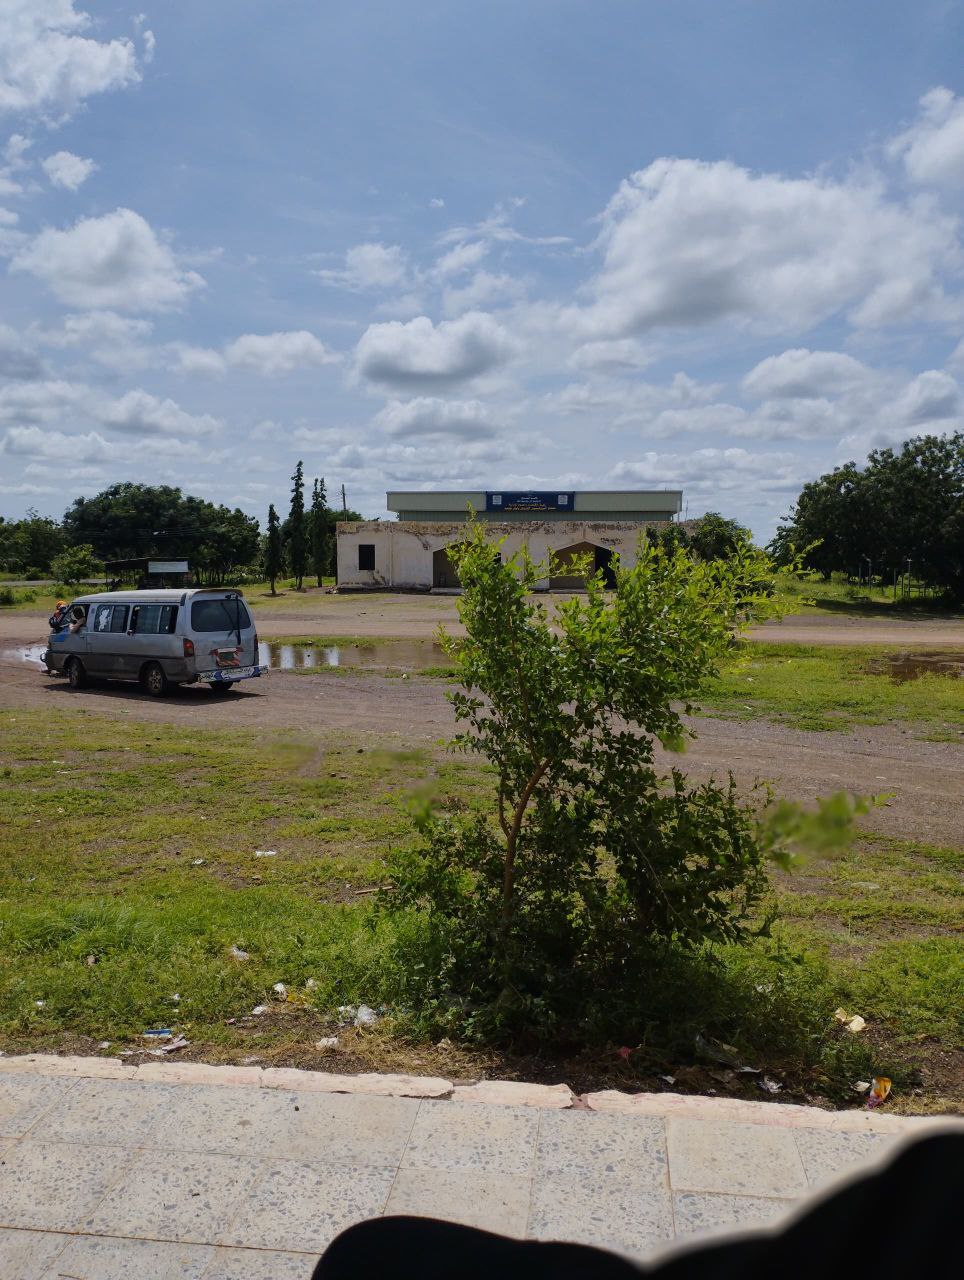
الوصف بالفصحى: مبنى كلية الاقتصاد القديم في جامعة القضارف، مفتوح على ارض فسيحة مزروعة بالخضرة
الوصف بالعامية السودانية: مبنى كلية الاقتصاد قديم في جامعة القضارف فاتح على فسحة قايم فيها خدار
التصنيف: Public Spaces & Infrastructure